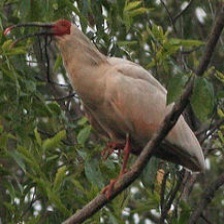
Species: ASIAN CRESTED IBIS
Scientific name: NIPPONIA NIPPON